Demon (2015 film)

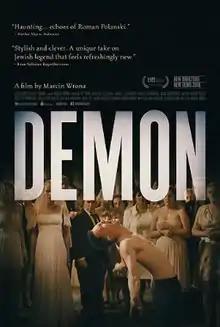
Theatrical release poster

Demon is a 2015 Polish supernatural psychological horror dark comedy film produced, written and directed by Marcin Wrona. It was shown in the Vanguard section of the 2015 Toronto International Film Festival. It was Wrona's last feature film, as he died by suicide on 19 September 2015 while promoting the film at the Gdynia Film Festival.